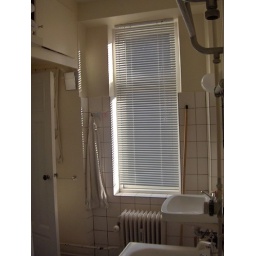
the window in the bathroom